Wye (rail)

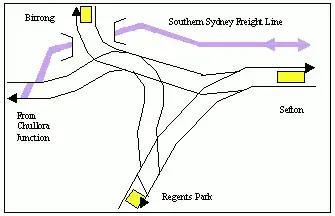
Double track triangle, drawn in one-rail style

Sefton railway station in Sydney lies on one corner of a triangular junction, which allows trains to branch off in either direction without the need to terminate or change ends. One train a day from Birrong to Sefton does terminate and reverse at Regents Park station (in order to clean the rust off the crossover rails). There is a goods branch from Chullora and, in the future, the possibility of a separate single track freight line. The three passenger stations at the vertices of the triangle have island platforms making it convenient to change trains. The sharp curves of the triangle, and especially the turnouts on those sharp curves, restrict train speeds to between .